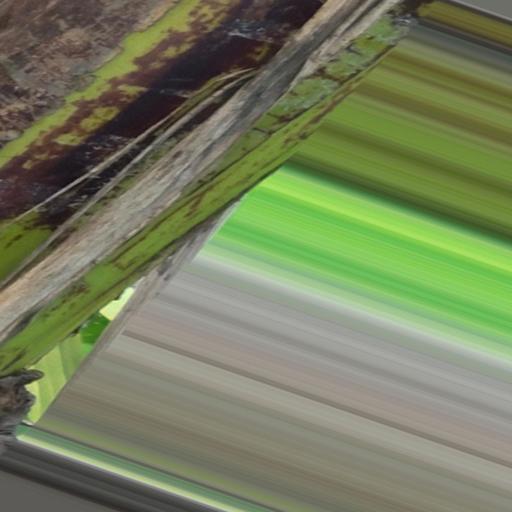
Label: bract_mosaic_virus